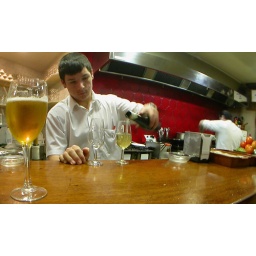
Tapas bars are something the Spanish have down. This fish bar is in Cordoba and is superb.